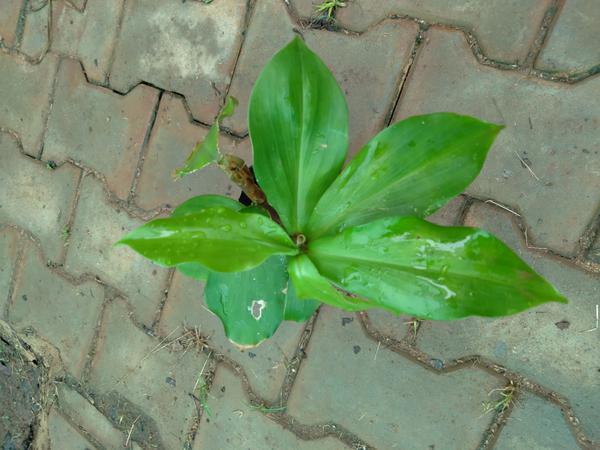
Plant: Insulin